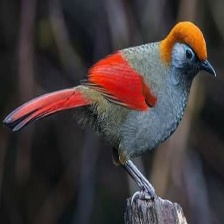
Species: RED TAILED THRUSH
Scientific name: NEOCOSSYPHUS RUFUS